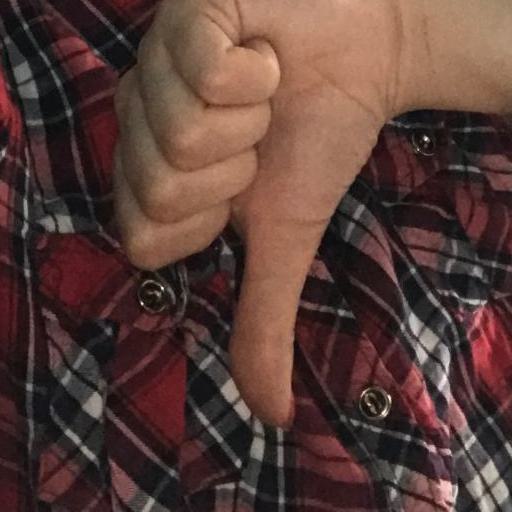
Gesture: dislike